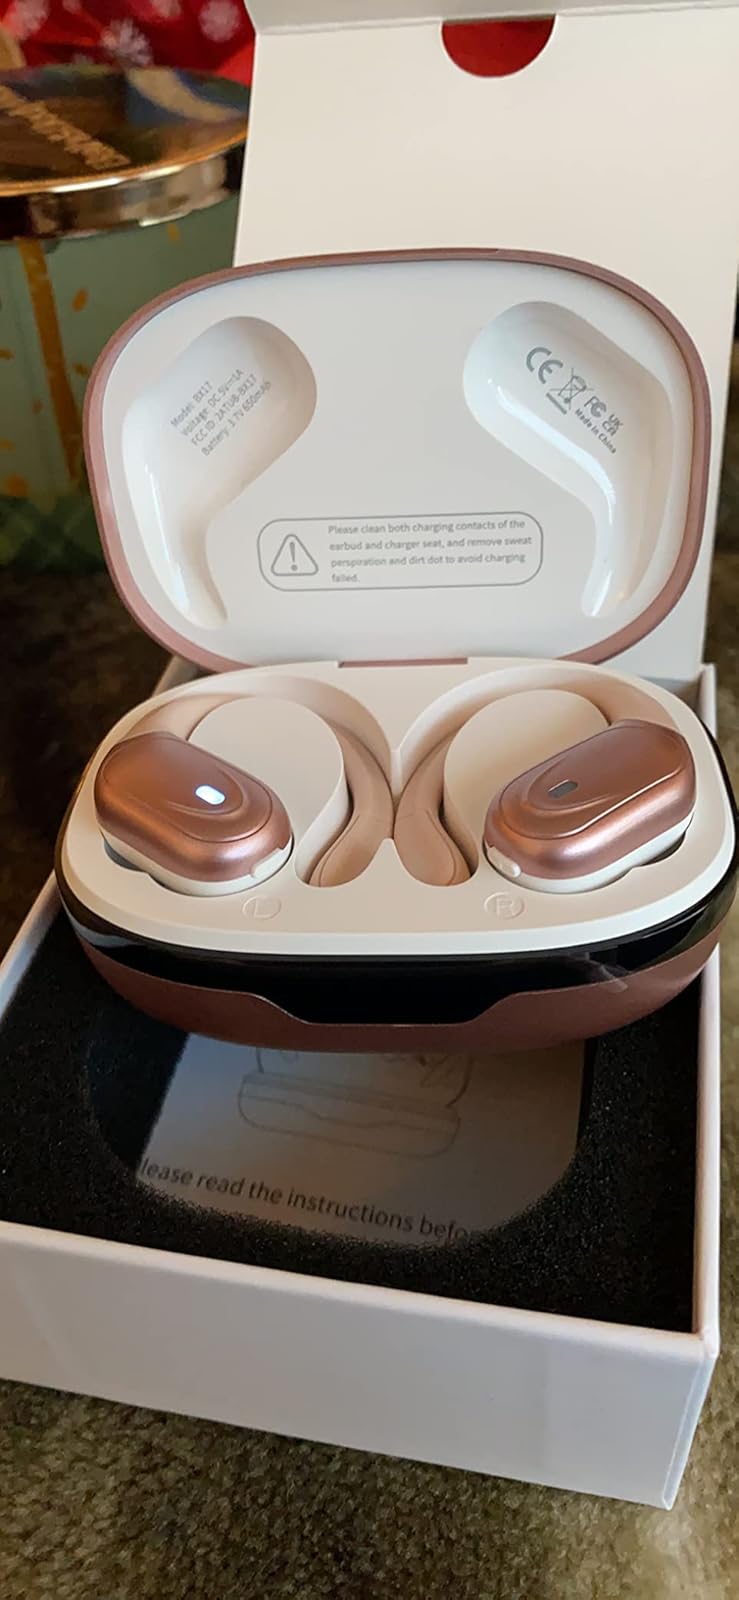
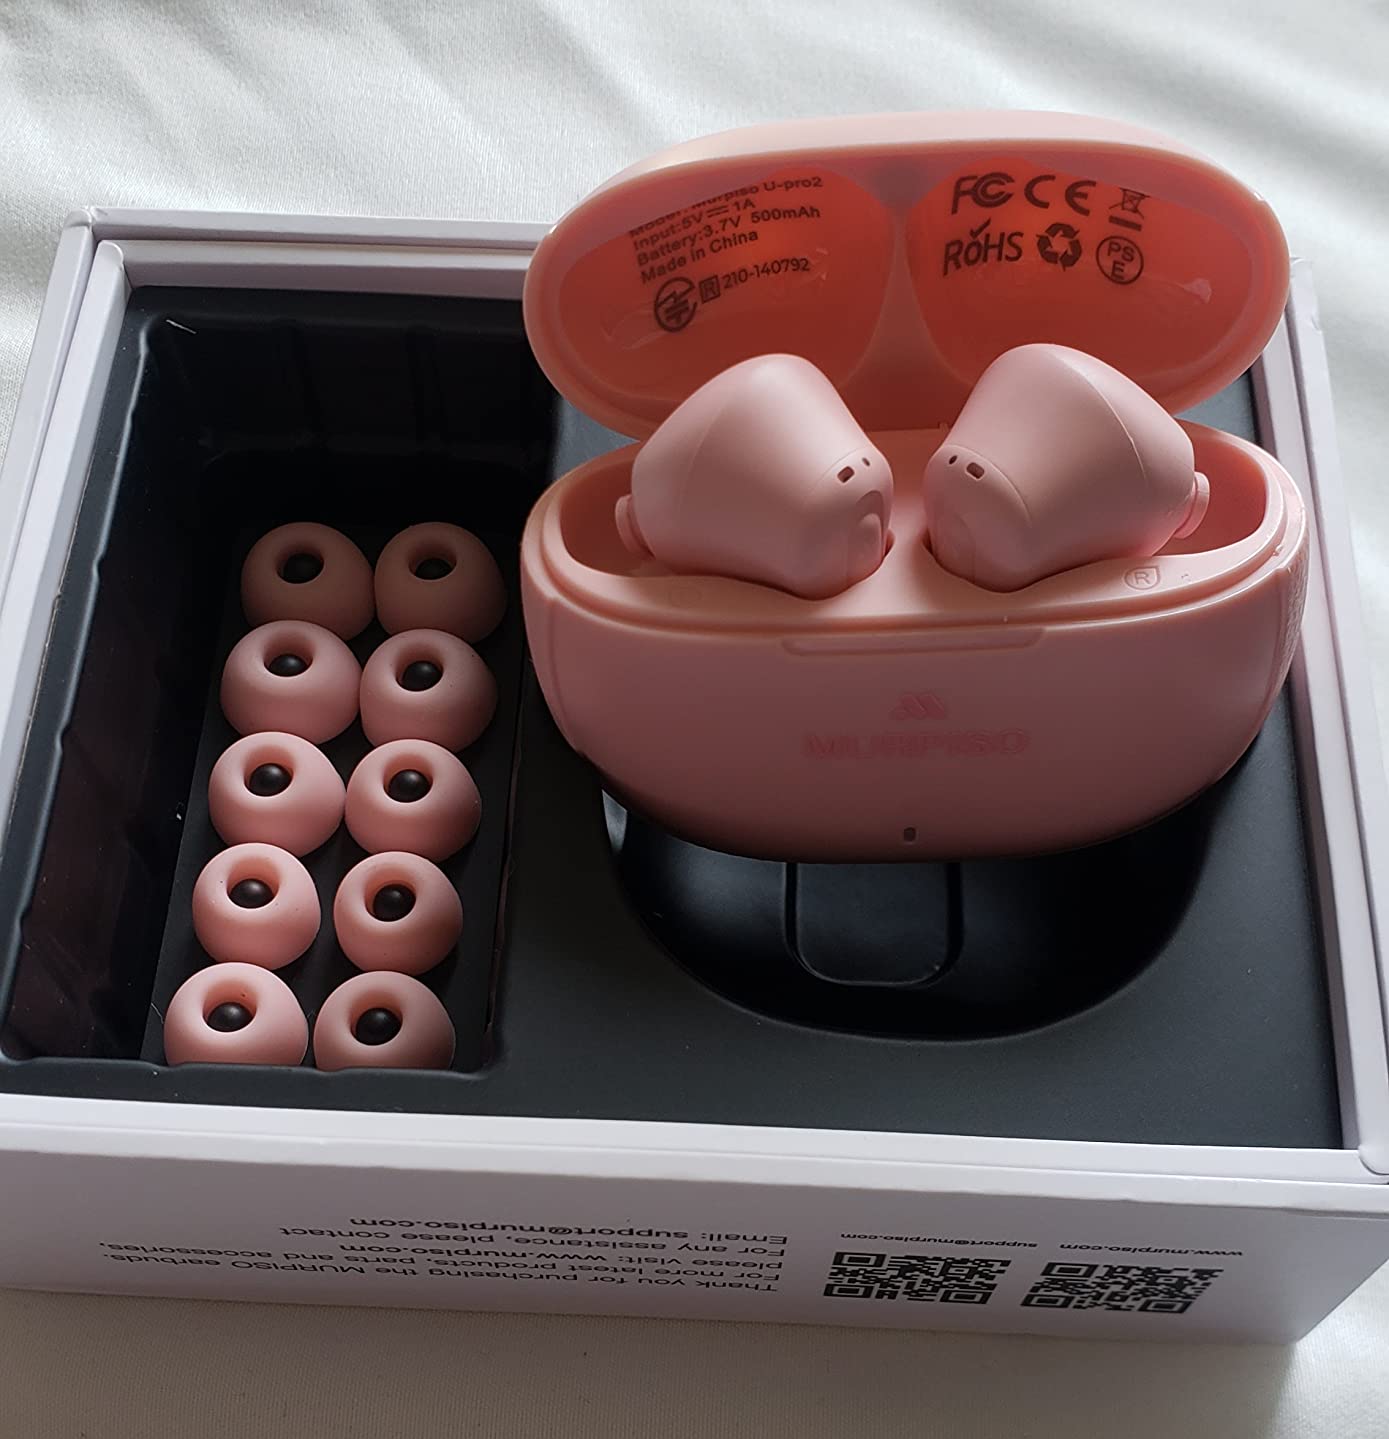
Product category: earbuds
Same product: no